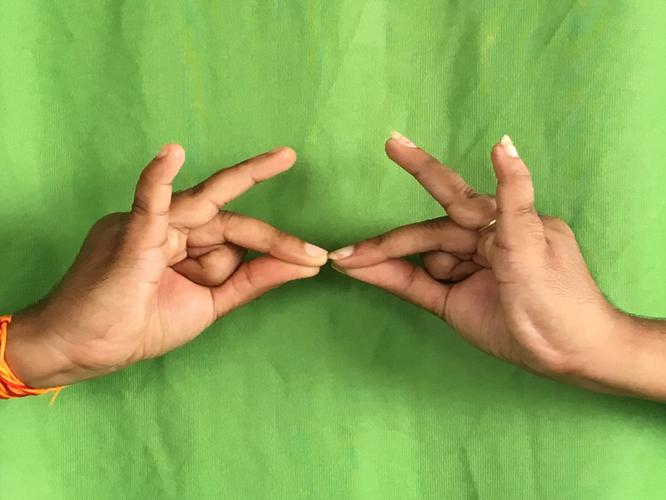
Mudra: Sakata
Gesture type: double_hand